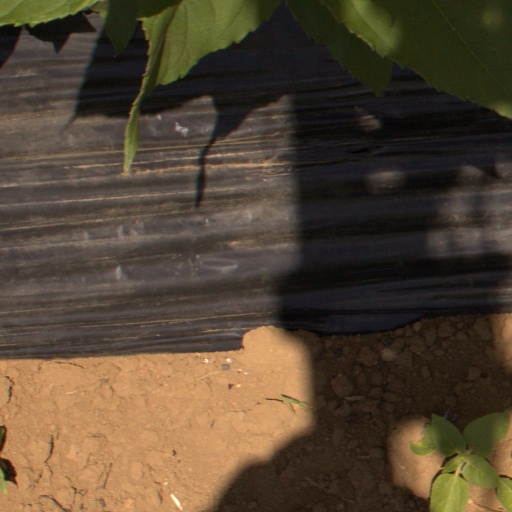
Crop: Jerusalem artichoke